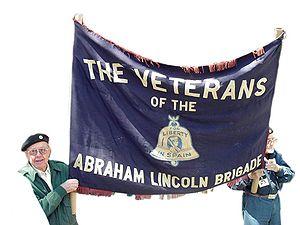
La Brigade Abraham Lincoln ou XVe Brigade internationale, a été constituée par des volontaires des États-Unis qui ont servi dans la guerre civile espagnole dans les Brigades internationales. Ils ont combattu du côté de la République espagnole contre Franco et les nationalistes.